Tomás Domínguez Romera

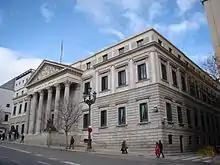
Congress of Deputies (at present)

During the electoral campaign of 1891 Domínguez stood as a Traditionalist candidate for the Cortes in the Riojan district of Santo Domingo de la Calzada, where together with his wife he owned some real estate; he was defeated by a small margin by the local liberal cacique Amós Salvador, the nephew of Mateo Sagasta. During the following campaign of 1893 he resumed his bid, this time from another Riojan district, Haro; it is not clear whether he was defeated or he withdrew. Neither historiographic works nor the press of the era provide any evidence that Domínguez tried his hand in elections of the late 1890s or the early 1900s. When noted in newspapers of that time, it was only due to his role in the party; he emerged as president of Círculo Tradicionalista de Madrid. He was moderately involved in propaganda activities; the address he delivered at the opening of a local círculo gained attention of the authorities and he was officially investigated by a local judge.